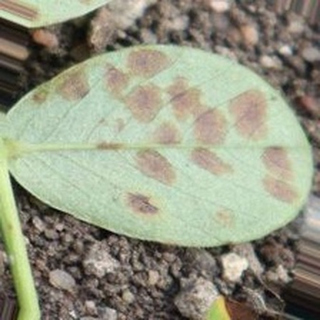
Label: groundnut_rust